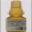
Label: bottle